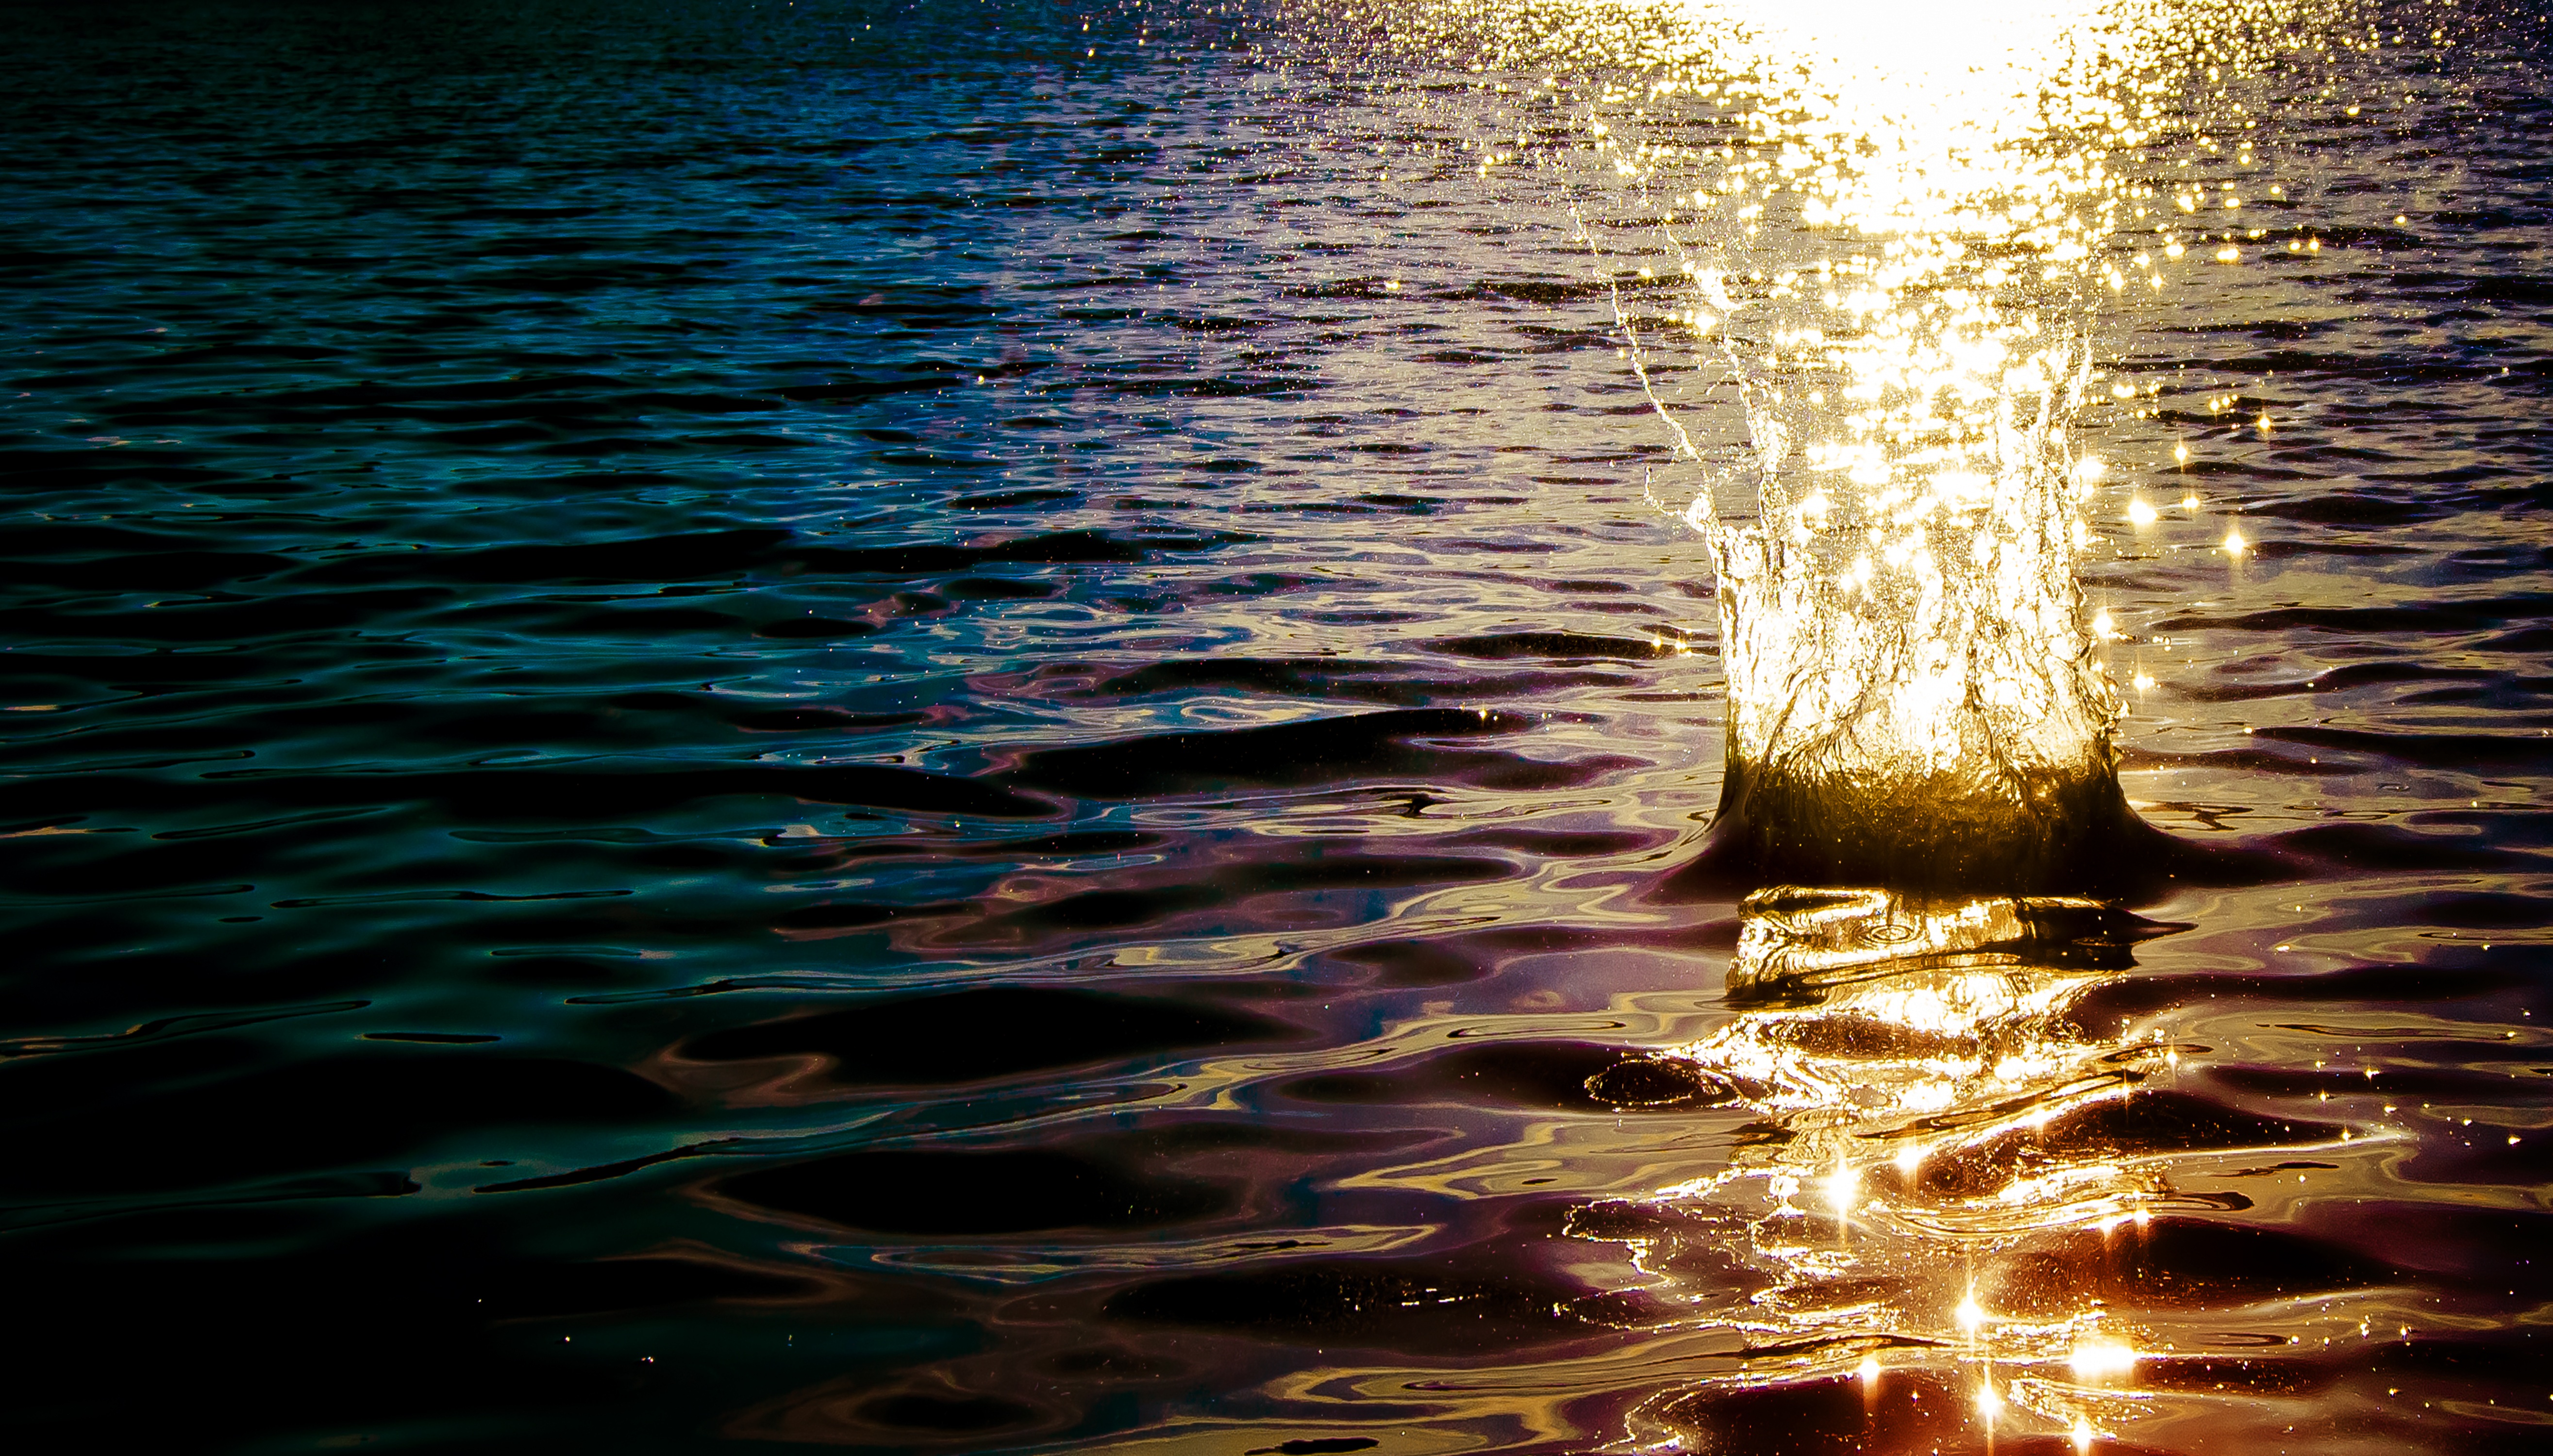
sea, water, light, night, sunlight, wave, purple, evening, decoration, reflection, splash, colourful, colorful, yellow, lighting, water feature